Tabb Monument

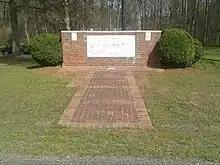
The Tabb Monument in 2017

The Tabb Monument, dedicated in 1936, is a monument in Amelia County, Virginia dedicated to Virginia-born Catholic poet John Banister Tabb. The marker, and the plot of land surrounding it, is managed as a state park by the Commonwealth of Virginia. It is Virginia's smallest state park.